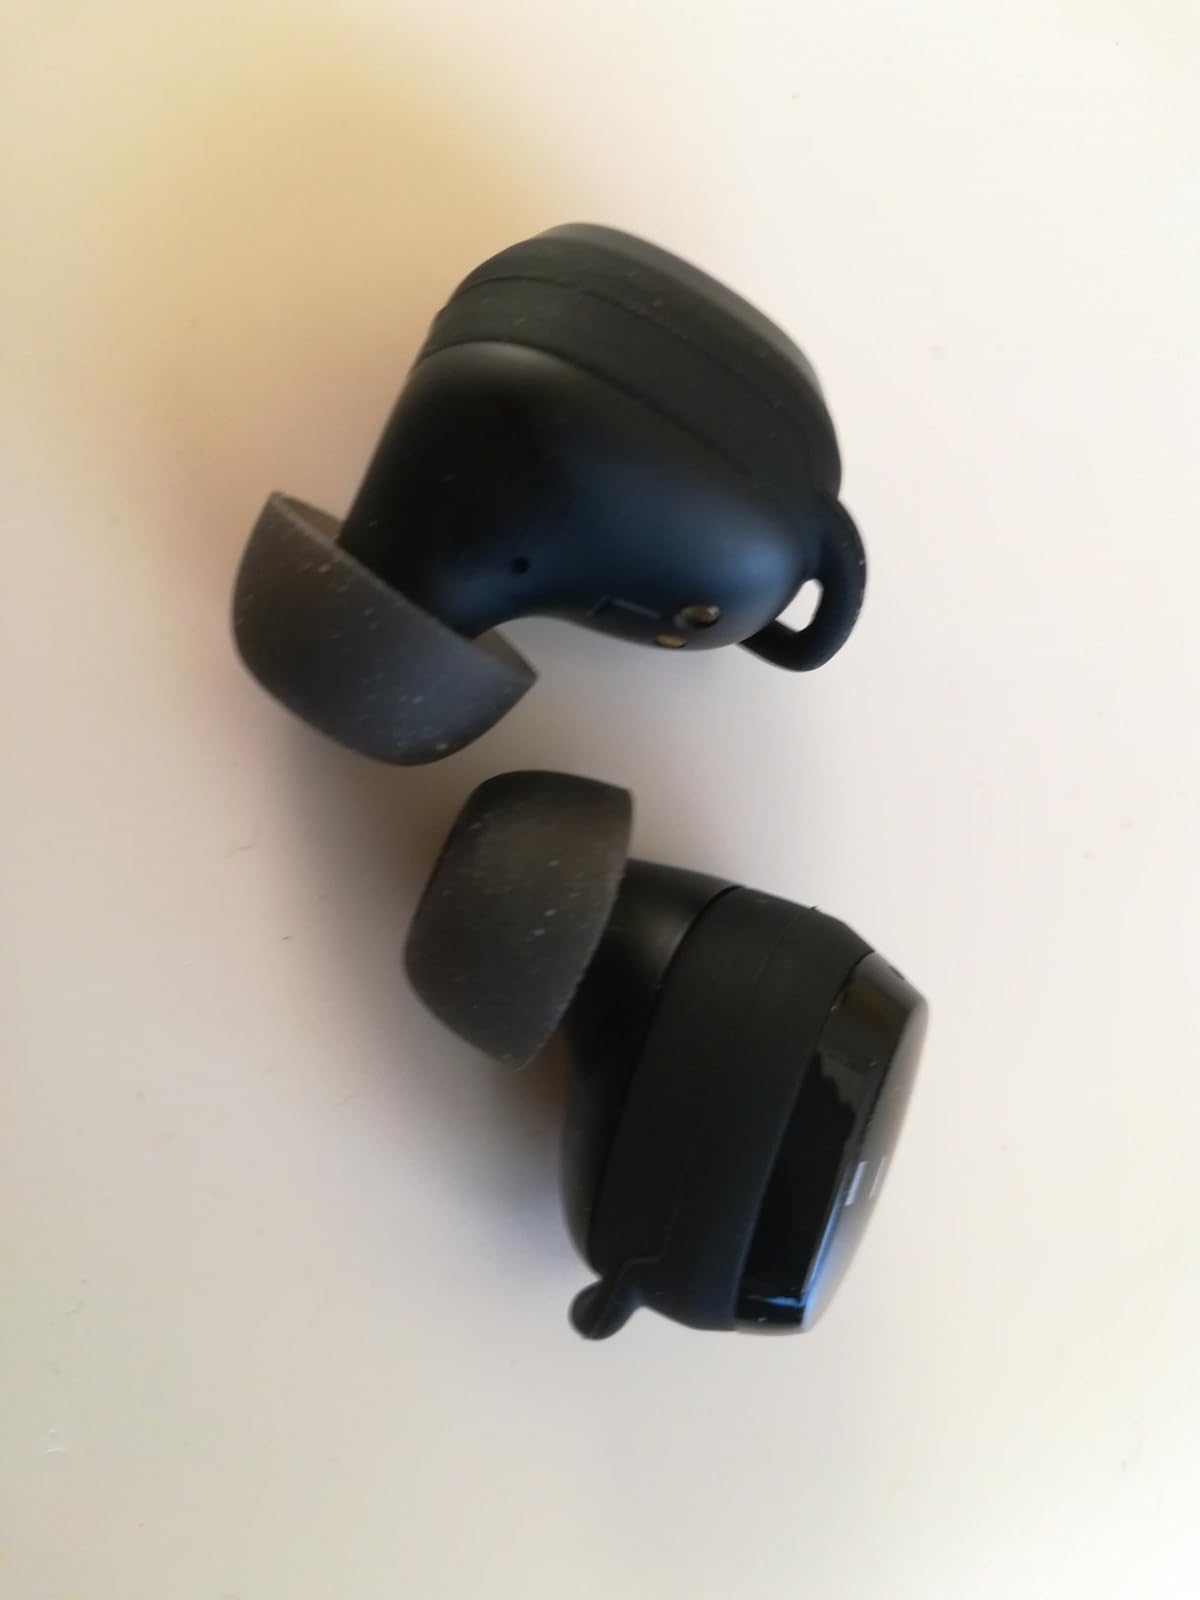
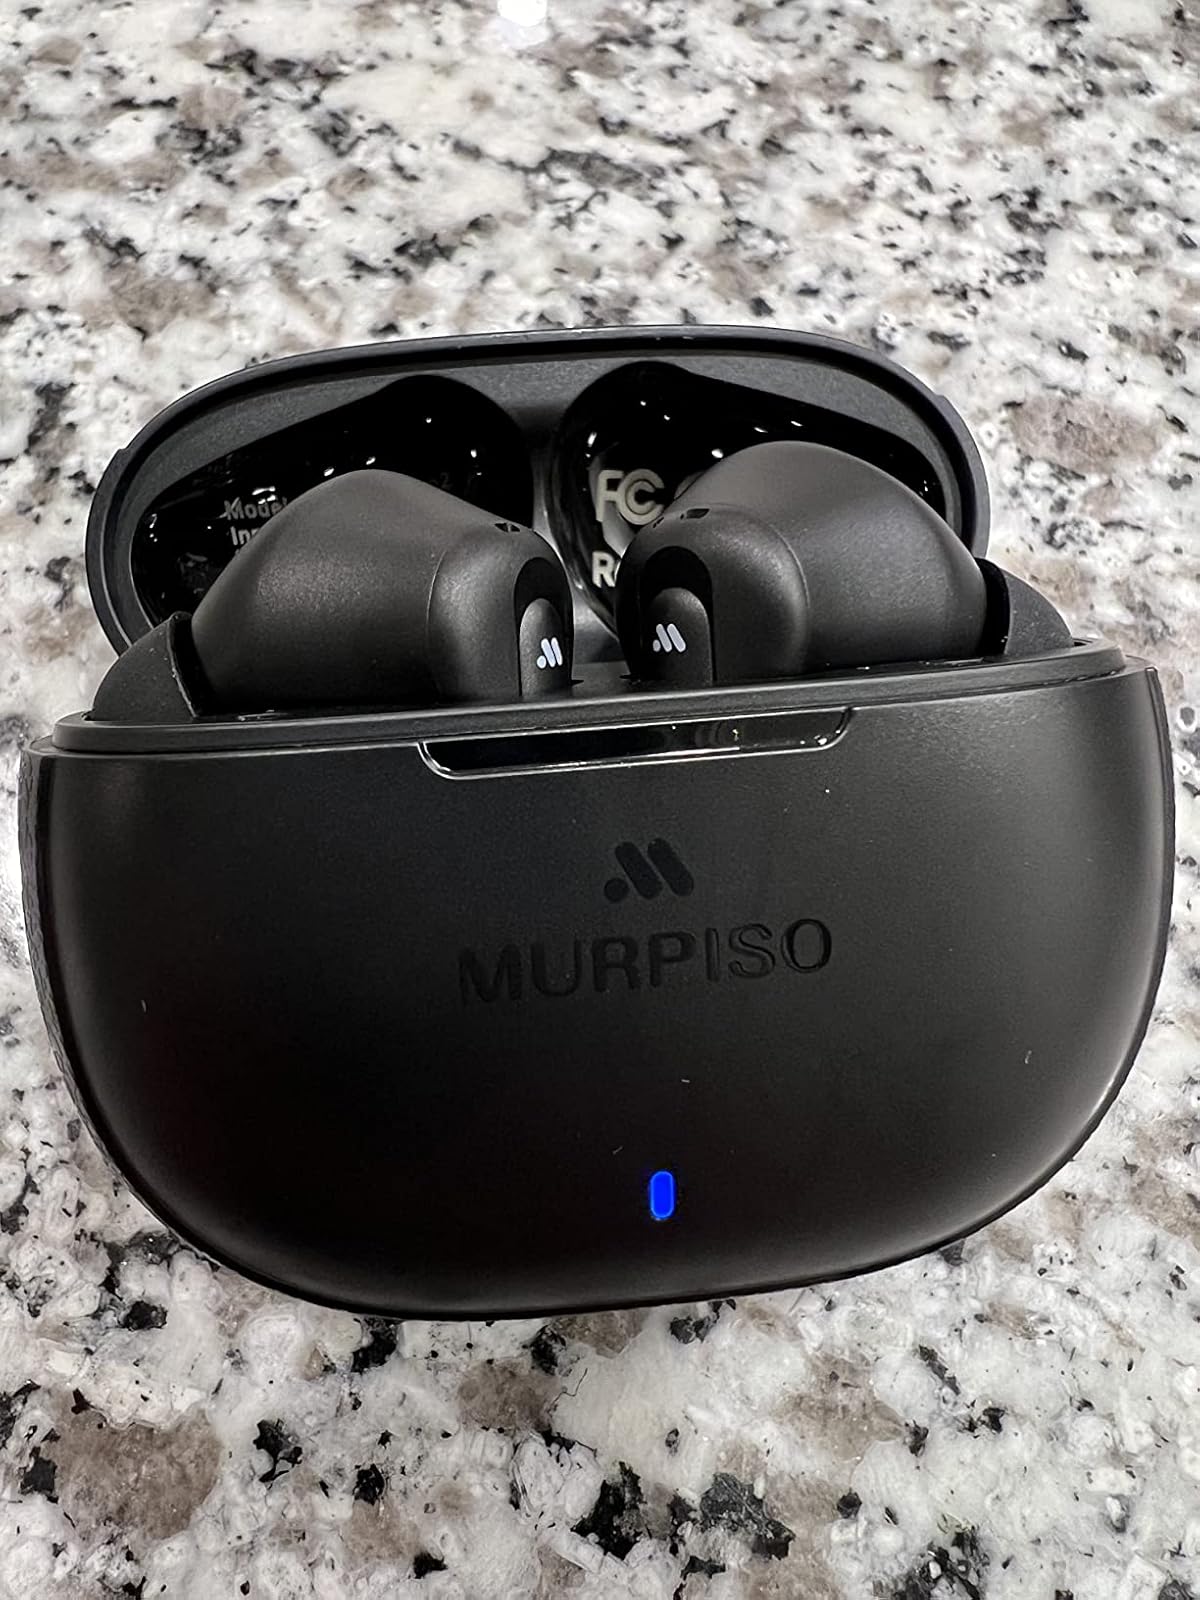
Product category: earbuds
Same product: no